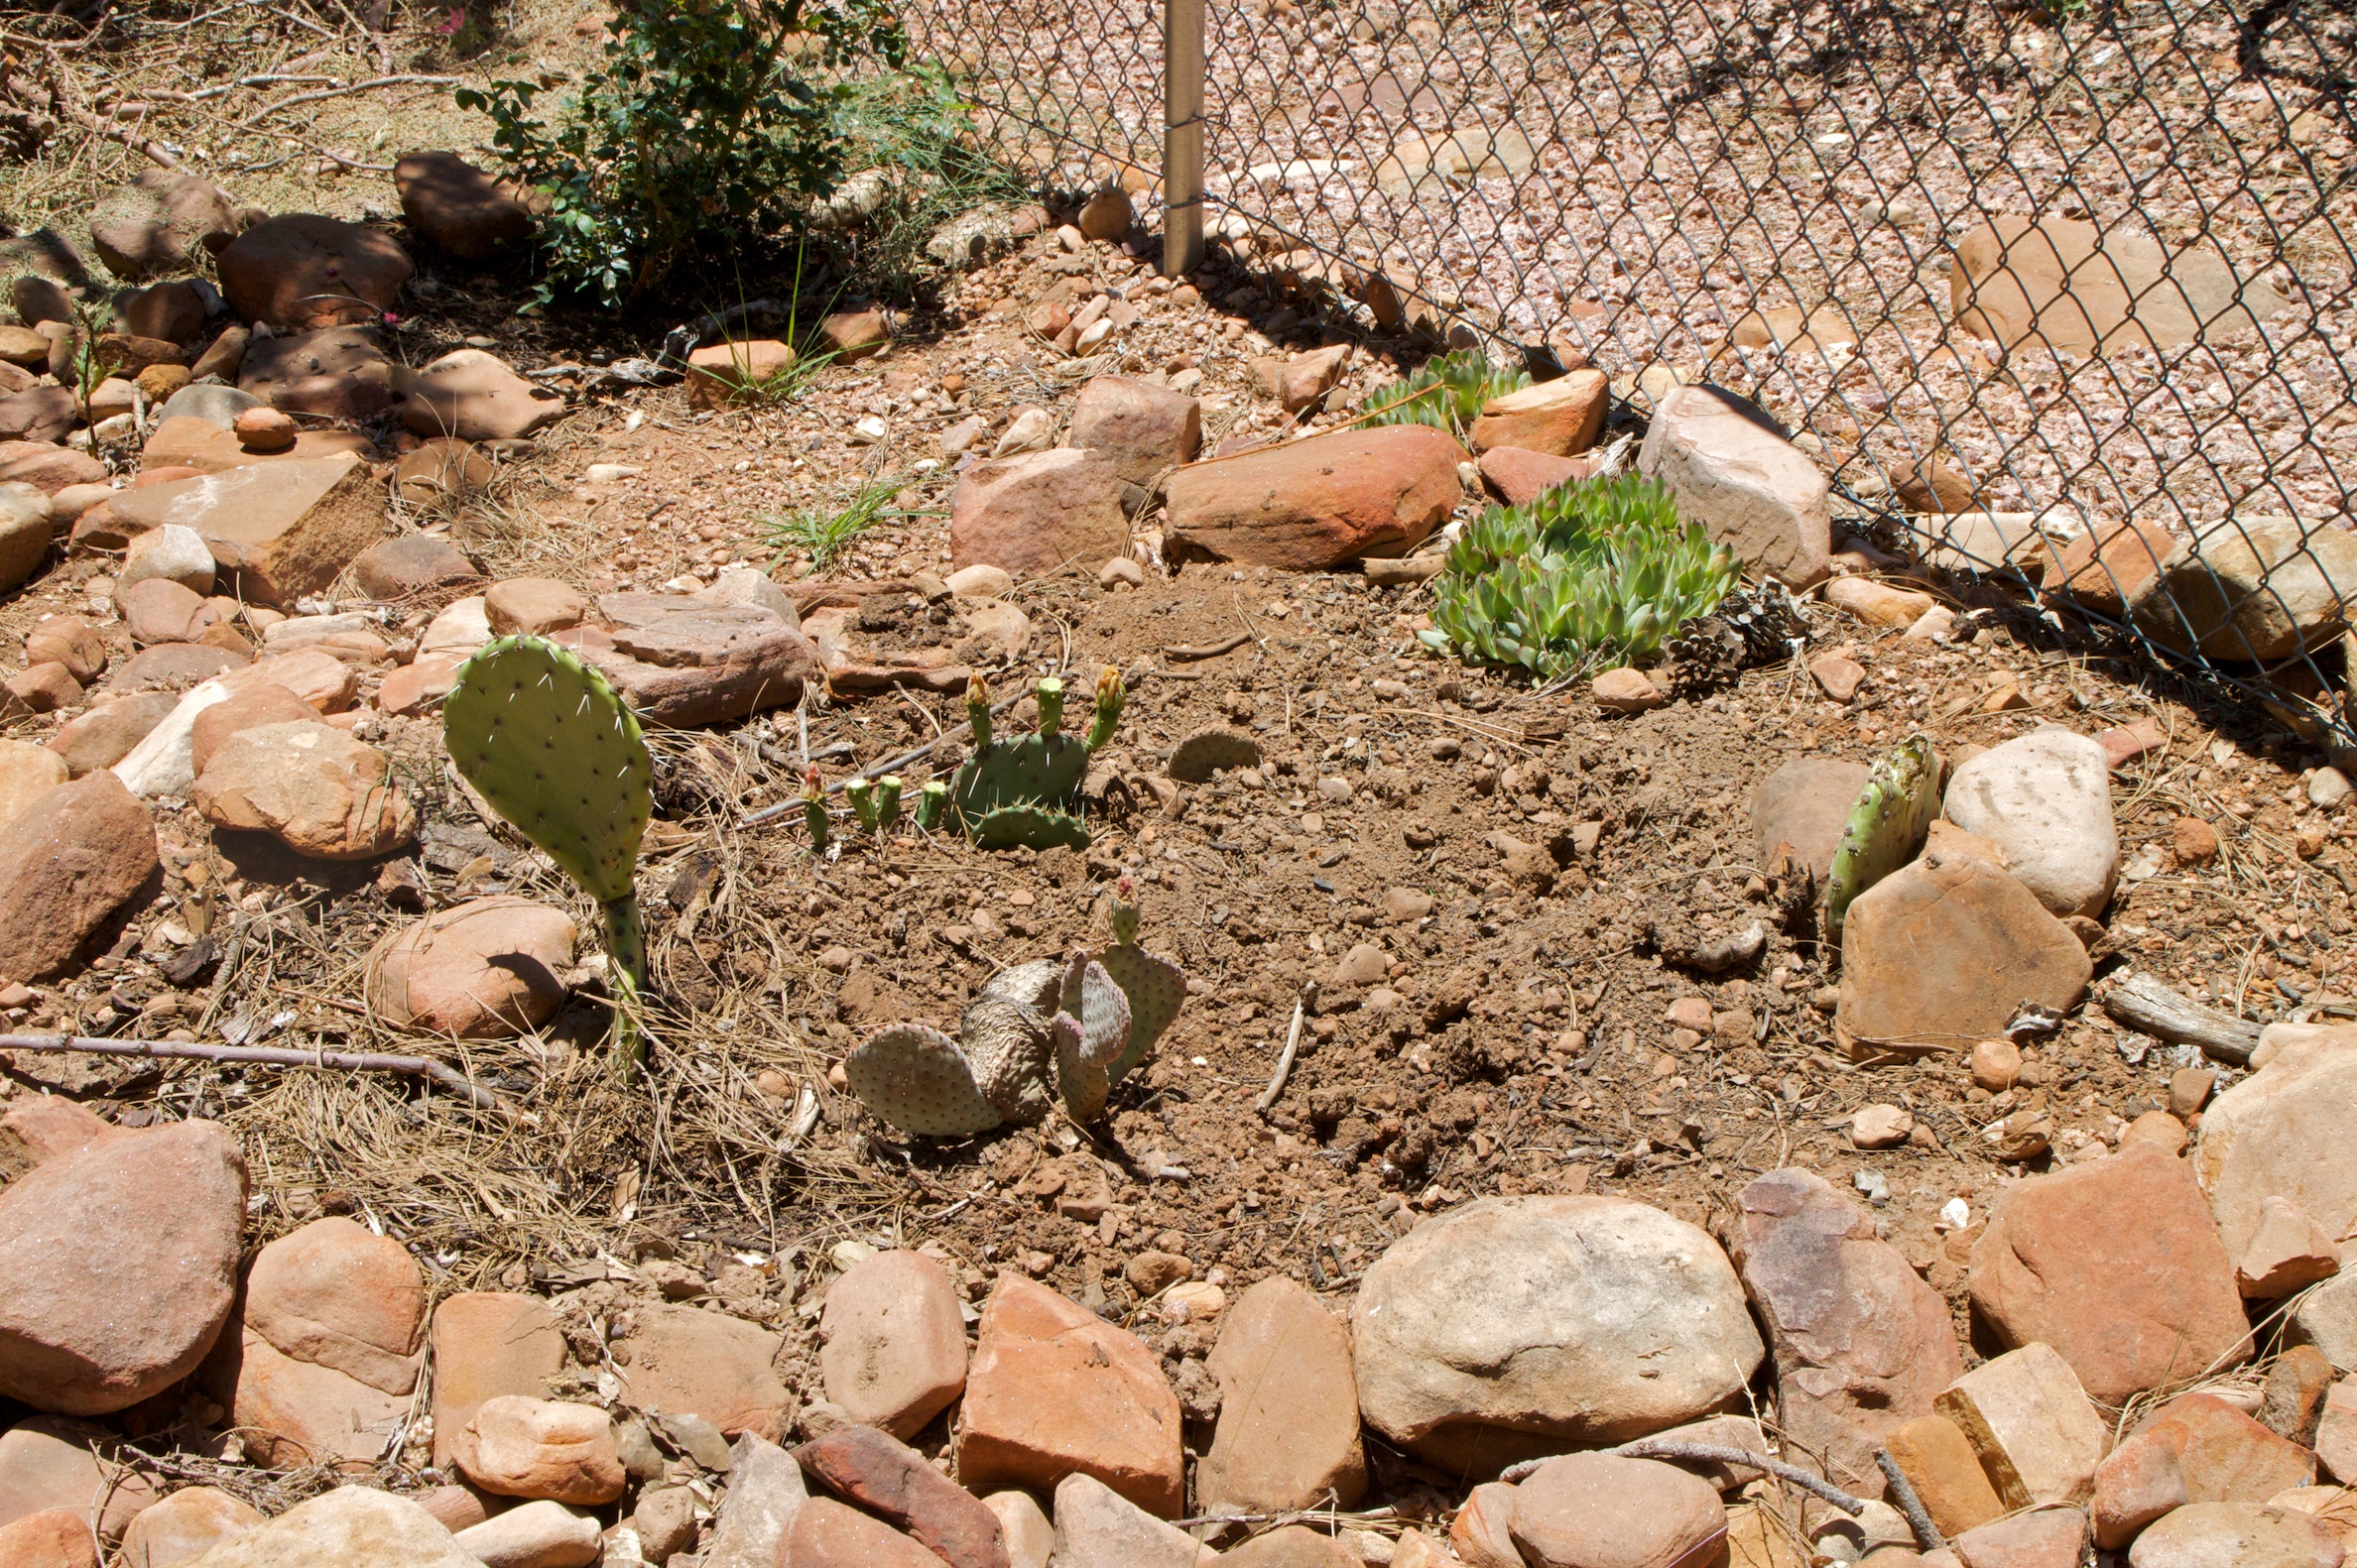
rock, soil, garden, 18270mm, drought